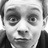
Emotion: surprise